We Broke Up (film)

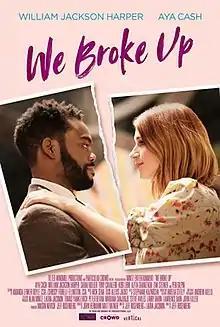
Film poster

We Broke Up is a 2021 American comedy film directed by Jeff Rosenberg and starring Aya Cash and William Jackson Harper.